Tempted (film)

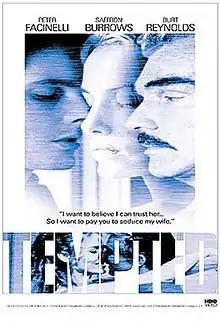
Film poster

Tempted is a 2001 Australian-French-American thriller film written and directed by Bill Bennett and starring Peter Facinelli, Burt Reynolds and Saffron Burrows.